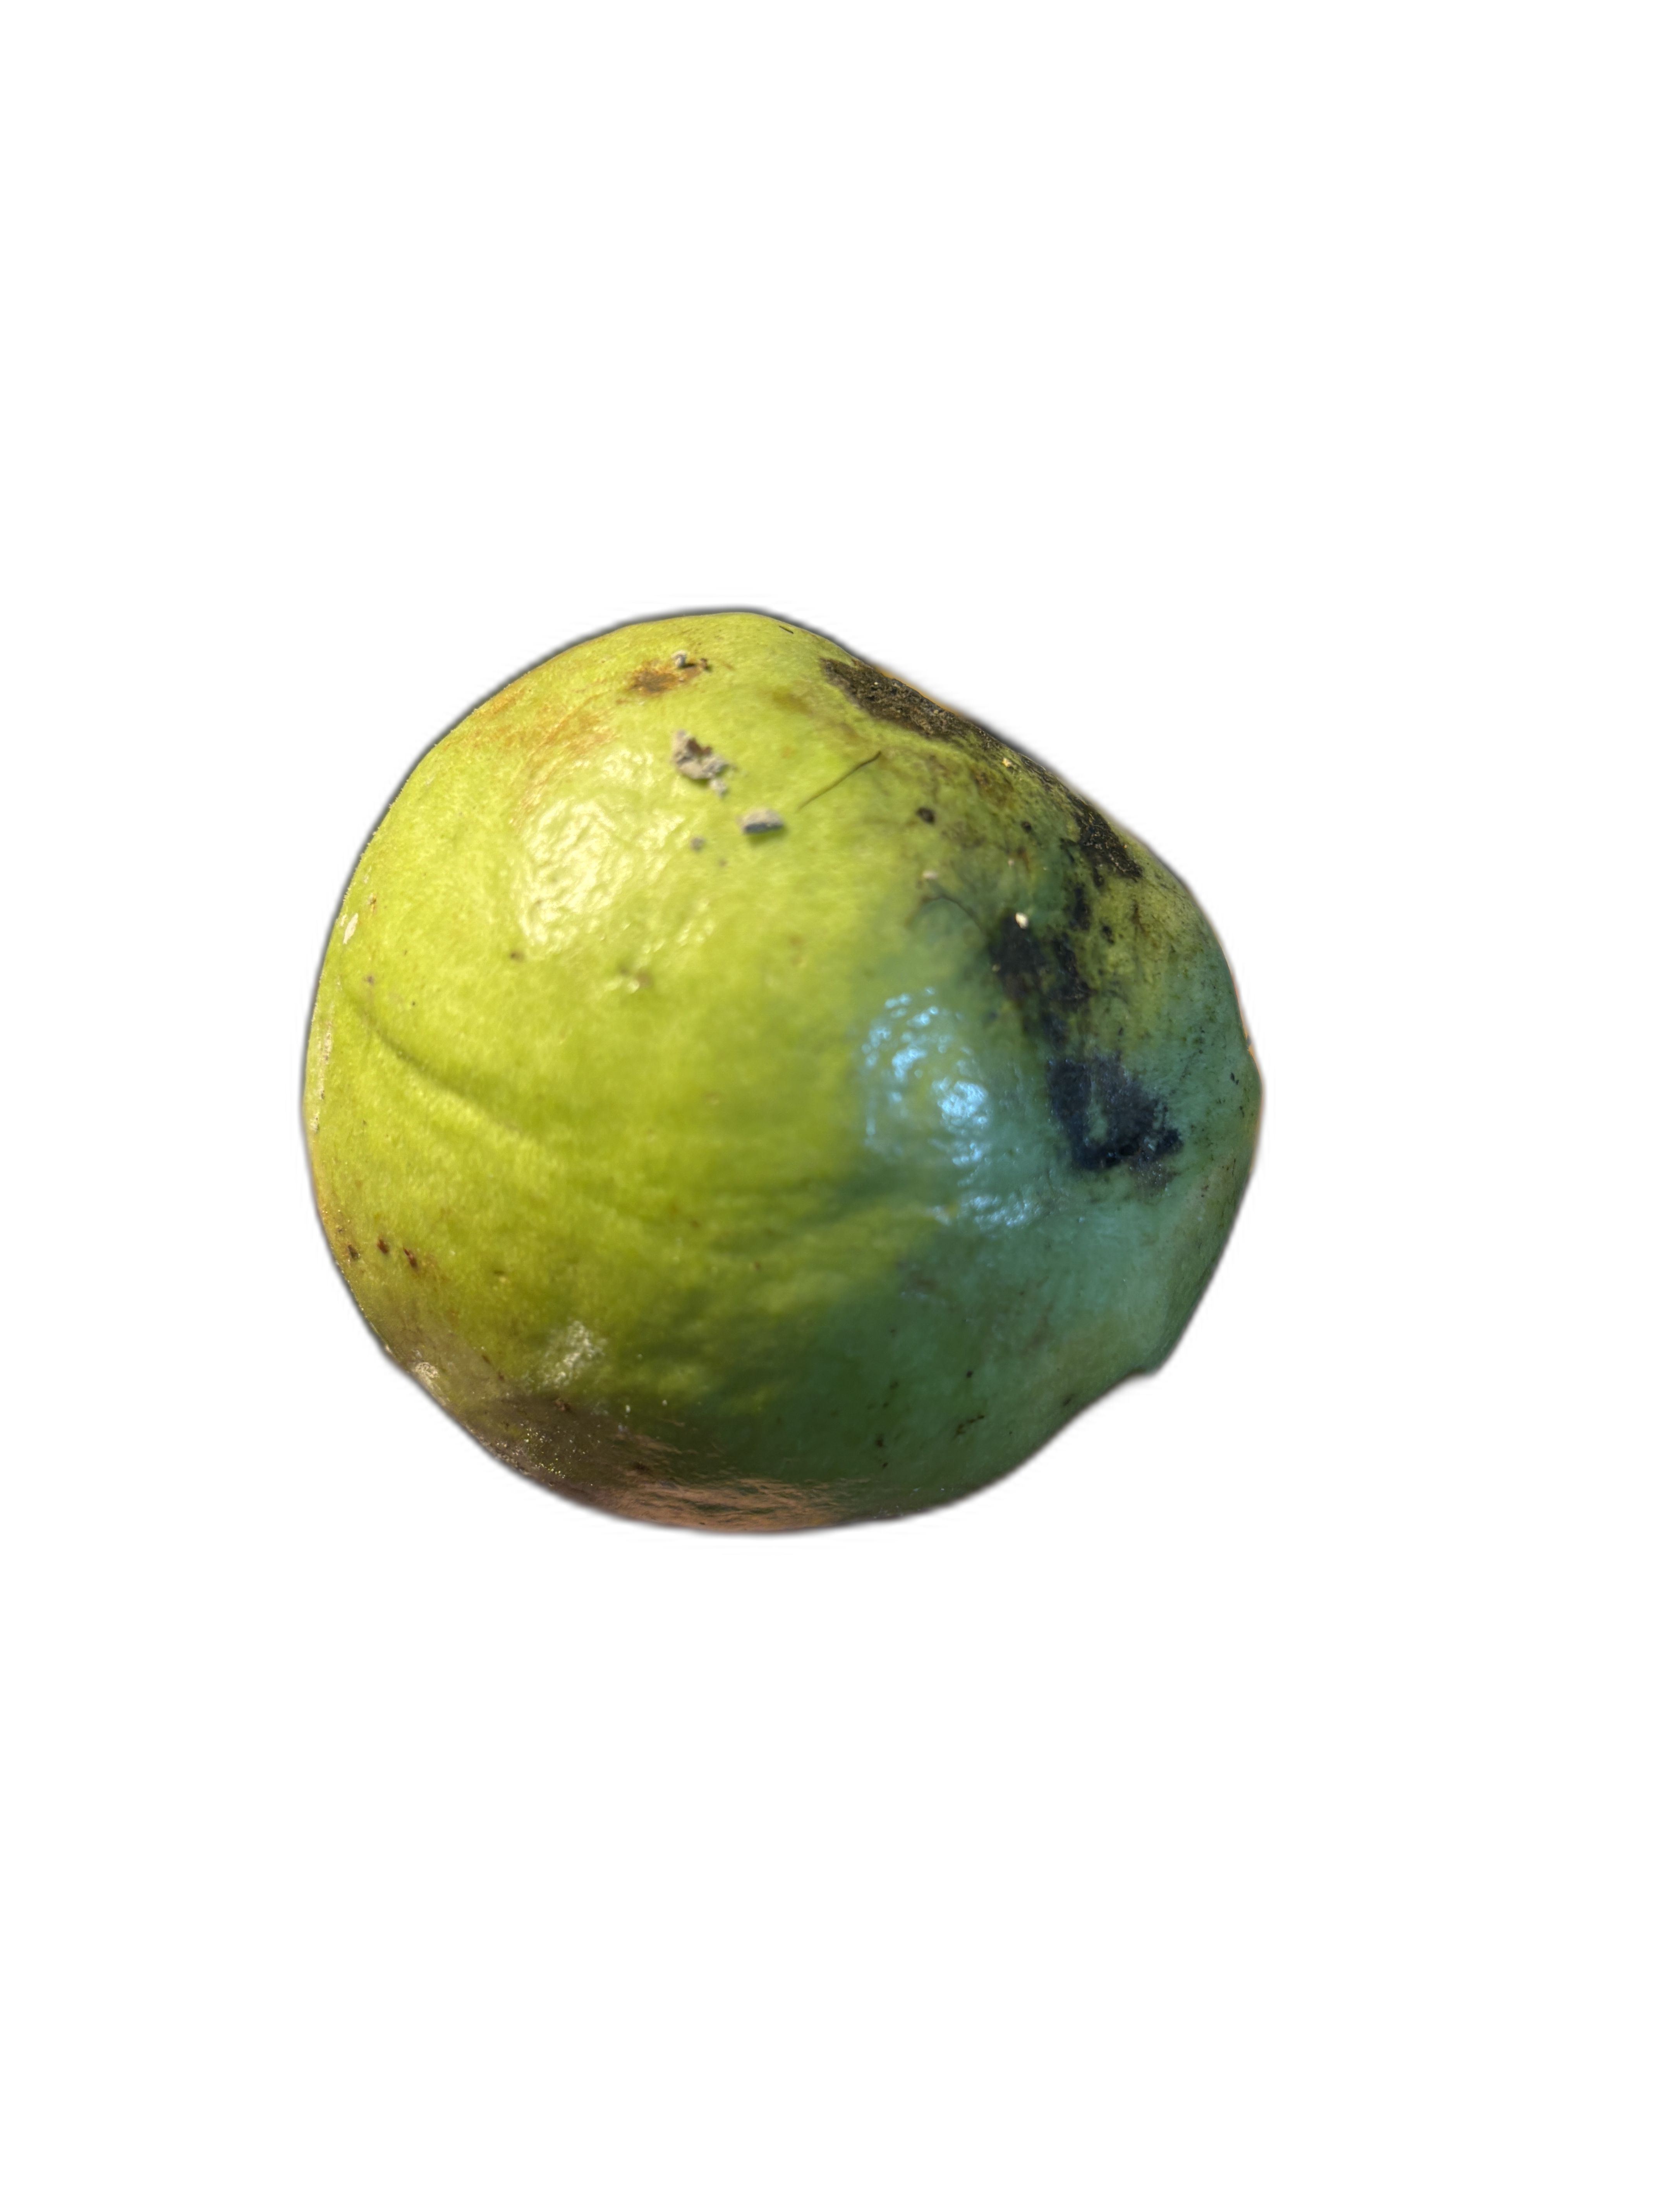
Plant part: fruit
Disease: Styler end root